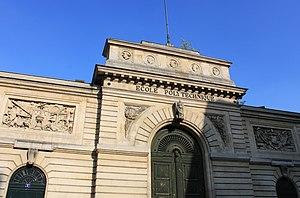
Façade des anciens bâtiments de l'École Polytechnique (désormais située à Palaiseau), rue Descartes, Paris. Contruite par l'architecte André Marie Renié (1789-1855), entre 1835 et 1838.
Les Écoles de l'an III scientifiques sont des institutions d'enseignement supérieur scientifique fondées à Paris par la Convention nationale, durant l'automne 1794, pour former les cadres indispensables à la Nation.
L'École polytechnique, couramment appelée Polytechnique et surnommée en France l'« X », est l'une des 205 écoles d'ingénieurs françaises accréditées au 1ᵉʳ septembre 2019 à délivrer un diplôme d'ingénieur.
Les traditions de l'École polytechnique sont pour la plupart nées lors de la militarisation de l'École par Napoléon Iᵉʳ en 1804. En constante évolution, elles n'ont cessé d'exister depuis, à l'exception d'une perte de certaines traditions entre 1968 et 1985. Ces différentes traditions structurent l'École et façonnent sa représentation dans l'imaginaire collectif en France.